Buenos Aires

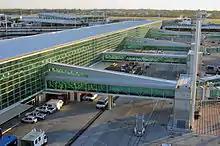
Ministro Pistarini International Airport

"Villas miseria" are a type of slum whose size ranges from small groups of precarious houses to large communities with thousands of residents. In slums on the outskirts, there was an escalation in crime during early 2024, mainly robbery-related murders.